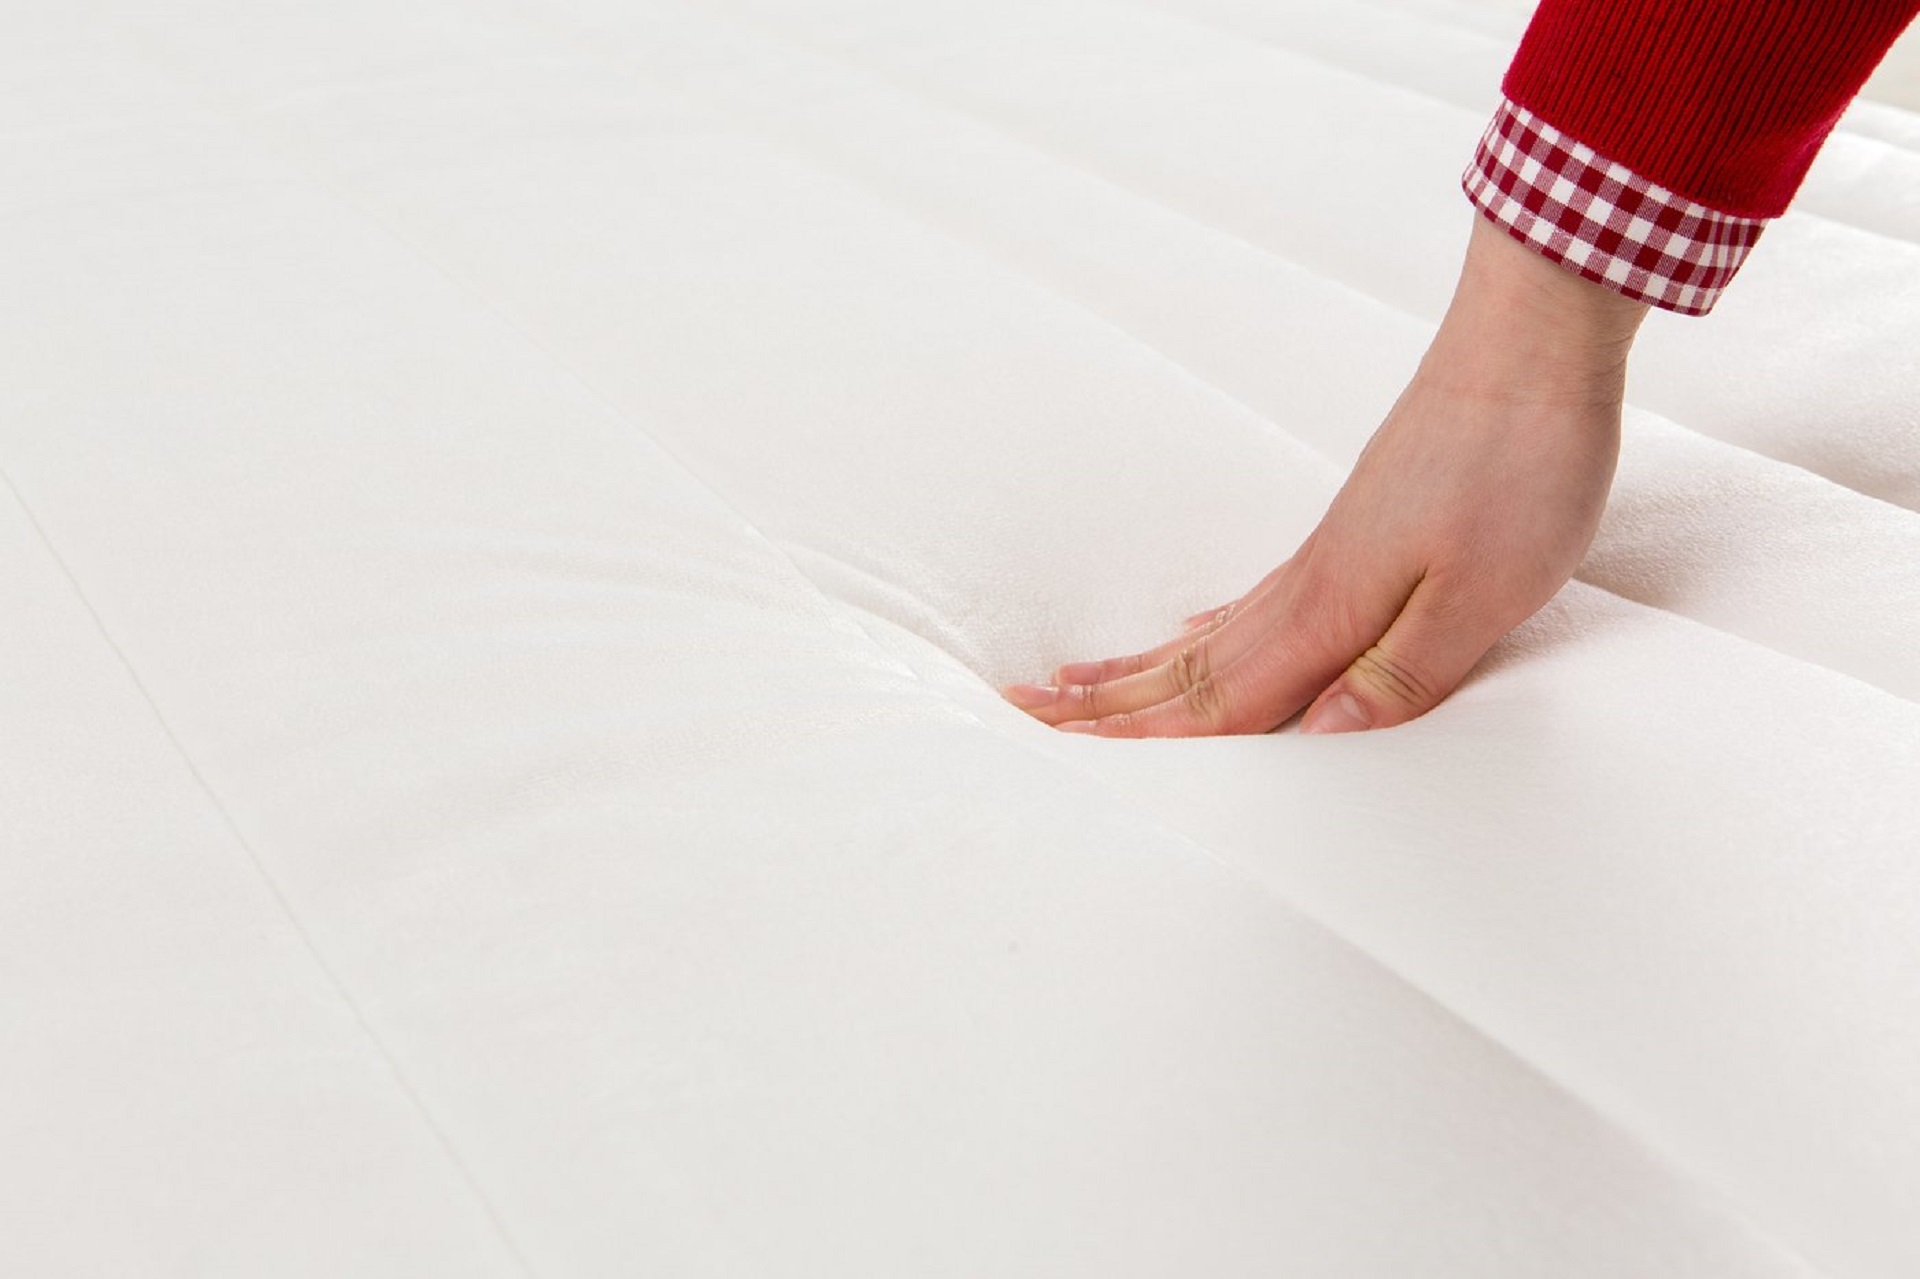
furniture, foam, floor, shoulder, leg, hand, flooring, textile, finger, product design, neck, material, joint, linens, table